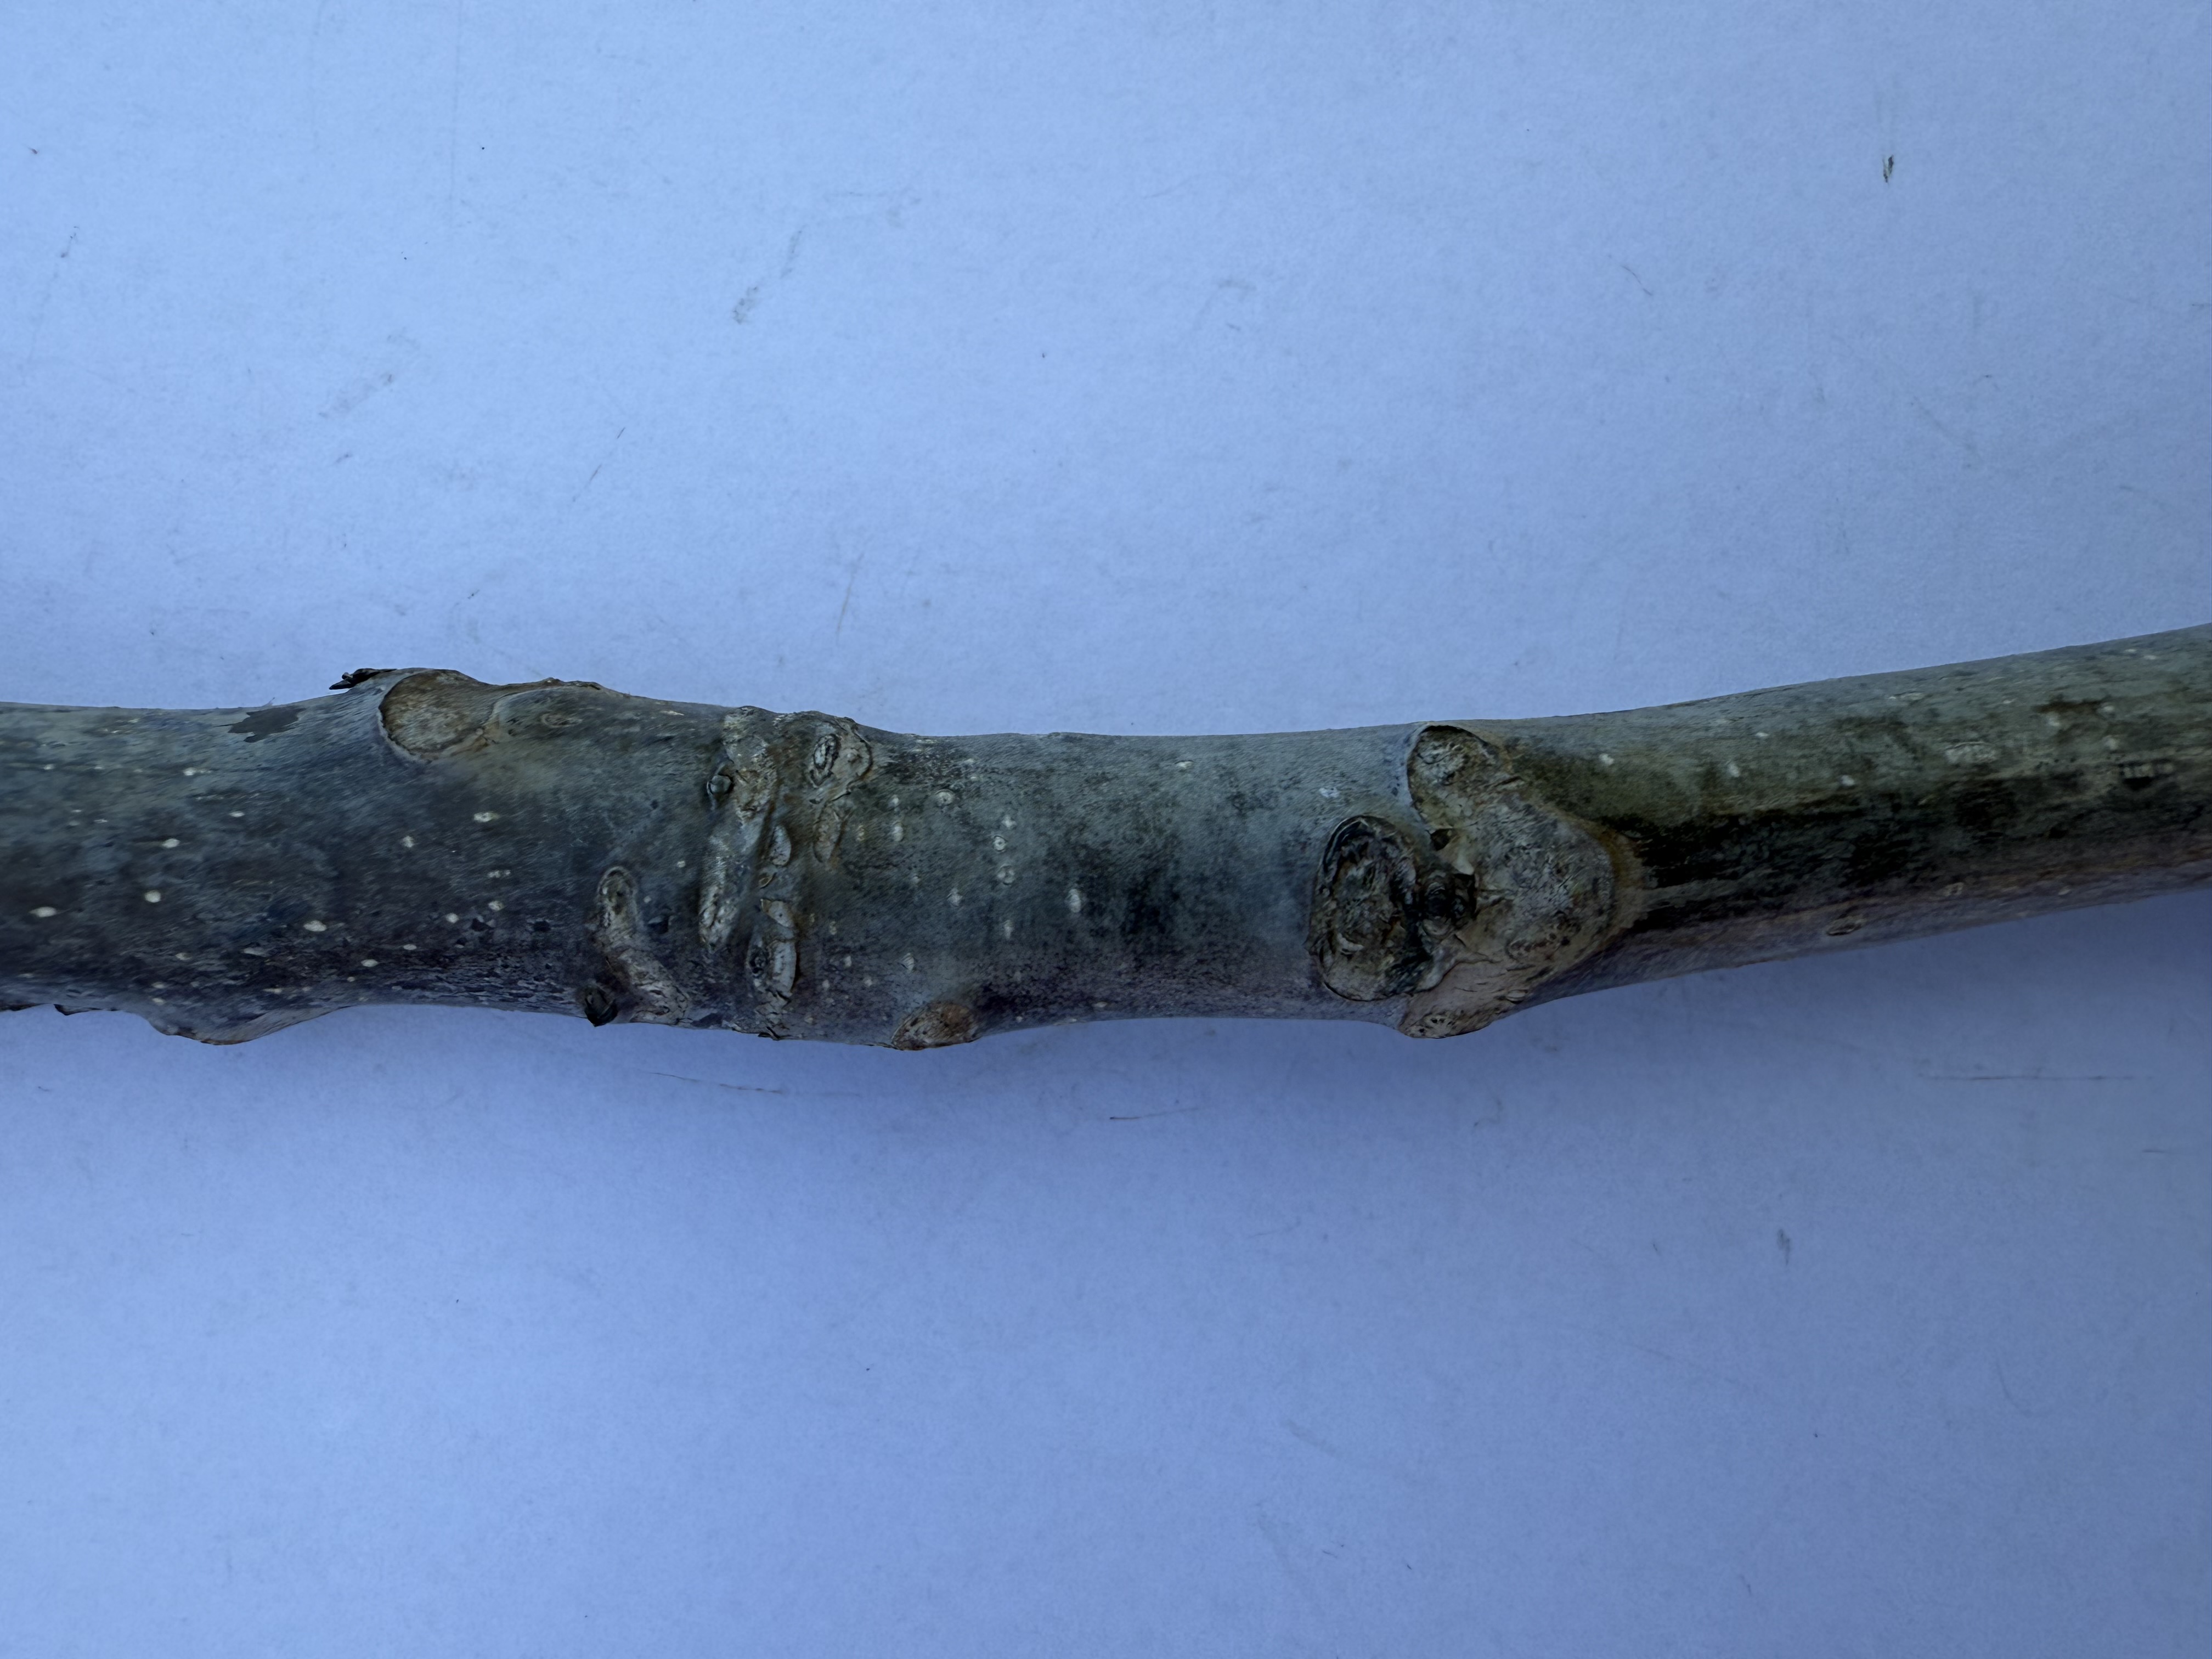
Variety: Wild Walnut